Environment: real
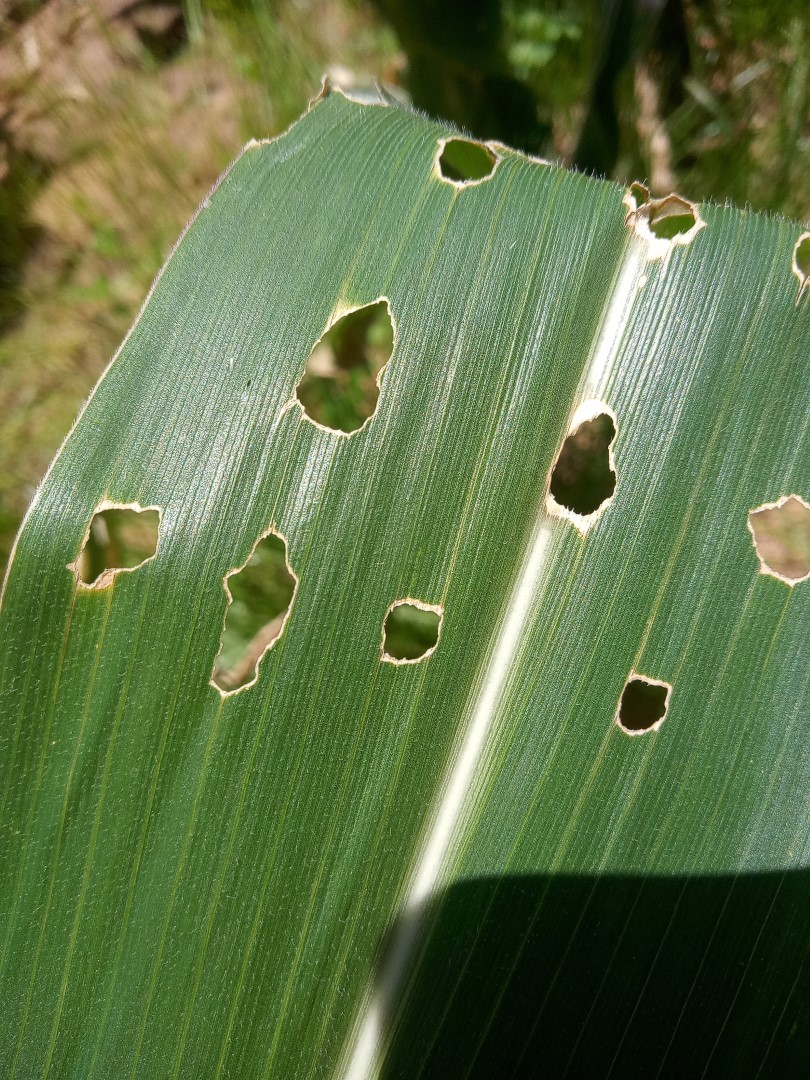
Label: fall_armyworm